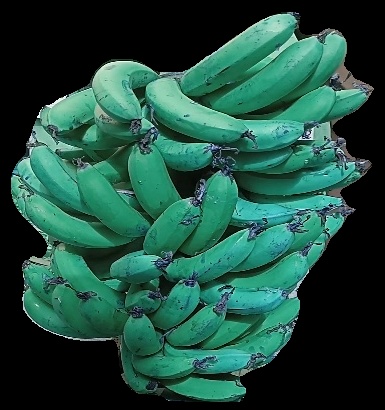
Variety: pachbale
Grade: grade3